West China Medical Center

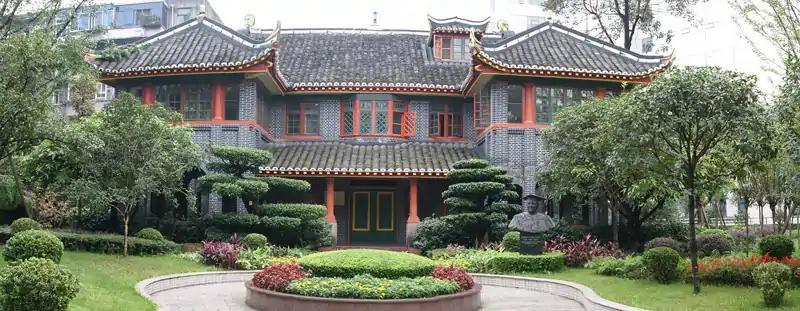
Museum of the West China College of Stomatology, which has a 100-year history

The West China Medical Center, Sichuan University, formerly the West China University of Medical Sciences, is the medical school of Sichuan University located in Chengdu, Sichuan, China.